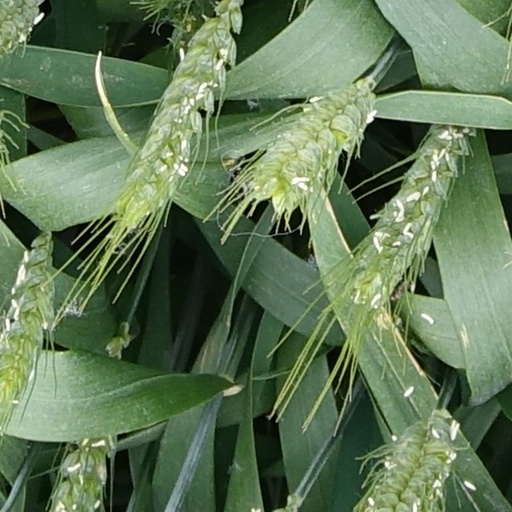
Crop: wheat